Frozen conflict

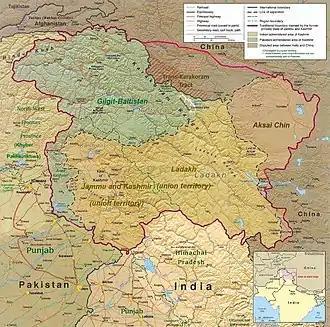
India claims the entire erstwhile princely state of Jammu and Kashmir based on an instrument of accession signed in 1947. Pakistan claims Jammu and Kashmir based on its majority Muslim population, whereas China claims the Shaksam Valley and Aksai Chin.

India and Pakistan have fought at least three wars over the disputed region of Kashmir, in 1947, 1965, and 1999. India claims the entire area of the former princely state of Jammu & Kashmir on the basis of its ruler formally acceding to India amidst a Pakistani invasion after partition, and administers approximately 43% of it. Pakistan has also claimed it since the partition—based on its majority Muslim population, and controls approximately 37% of the region while encouraging proxy war tactics in Kashmir. The remaining territory is controlled by the People's Republic of China; some of it was occupied during the Sino-Indian War, and some was conferred on the PRC by Pakistan.